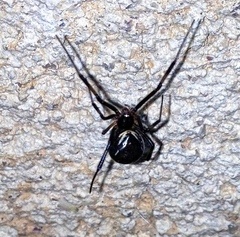
Species: Lactrodectus_hesperus